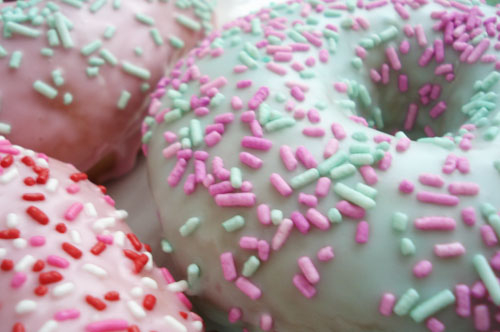
Texture: sprinkled